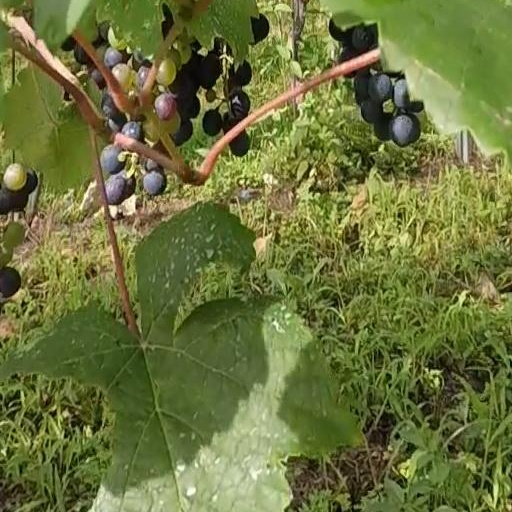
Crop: grape